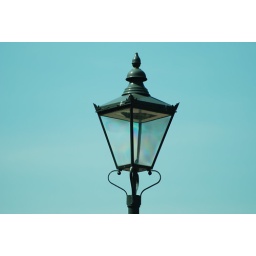
amazing street lamps in battersea park